Japan–South Korea baseball rivalry

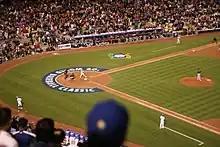
The final of the 2009 WBC was played between Japan and South Korea

The Japan–South Korea baseball rivalry is a sports rivalry contested between the national baseball teams of Japan and South Korea. One of many rivalries between the two East Asian countries, the two teams met officially at the 1954 Asian Baseball Championship and have contested several high-profile games since, including several Summer Olympics and the final of the 2009 World Baseball Classic. The two teams are considered "arch-rivals", and the competition is one of the fiercest in international baseball.